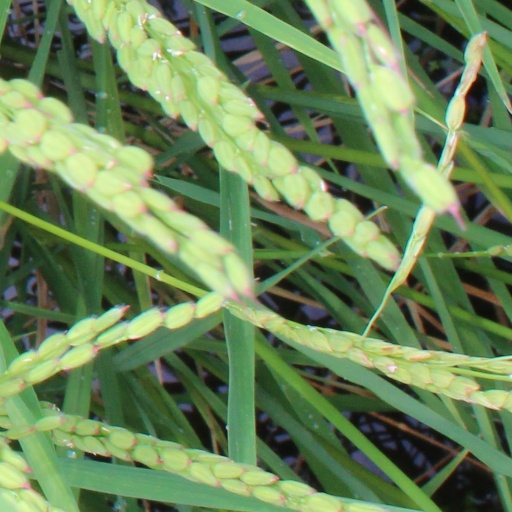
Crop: rice